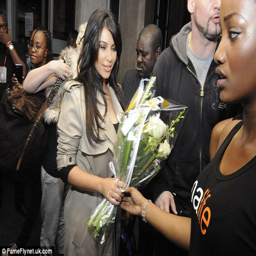
flower power : the star was presented with a beautiful bouquet of flowers upon her arrival